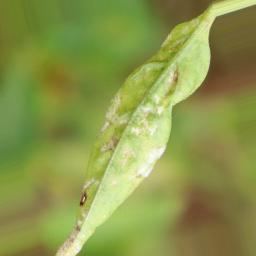
Label: powdery mildew